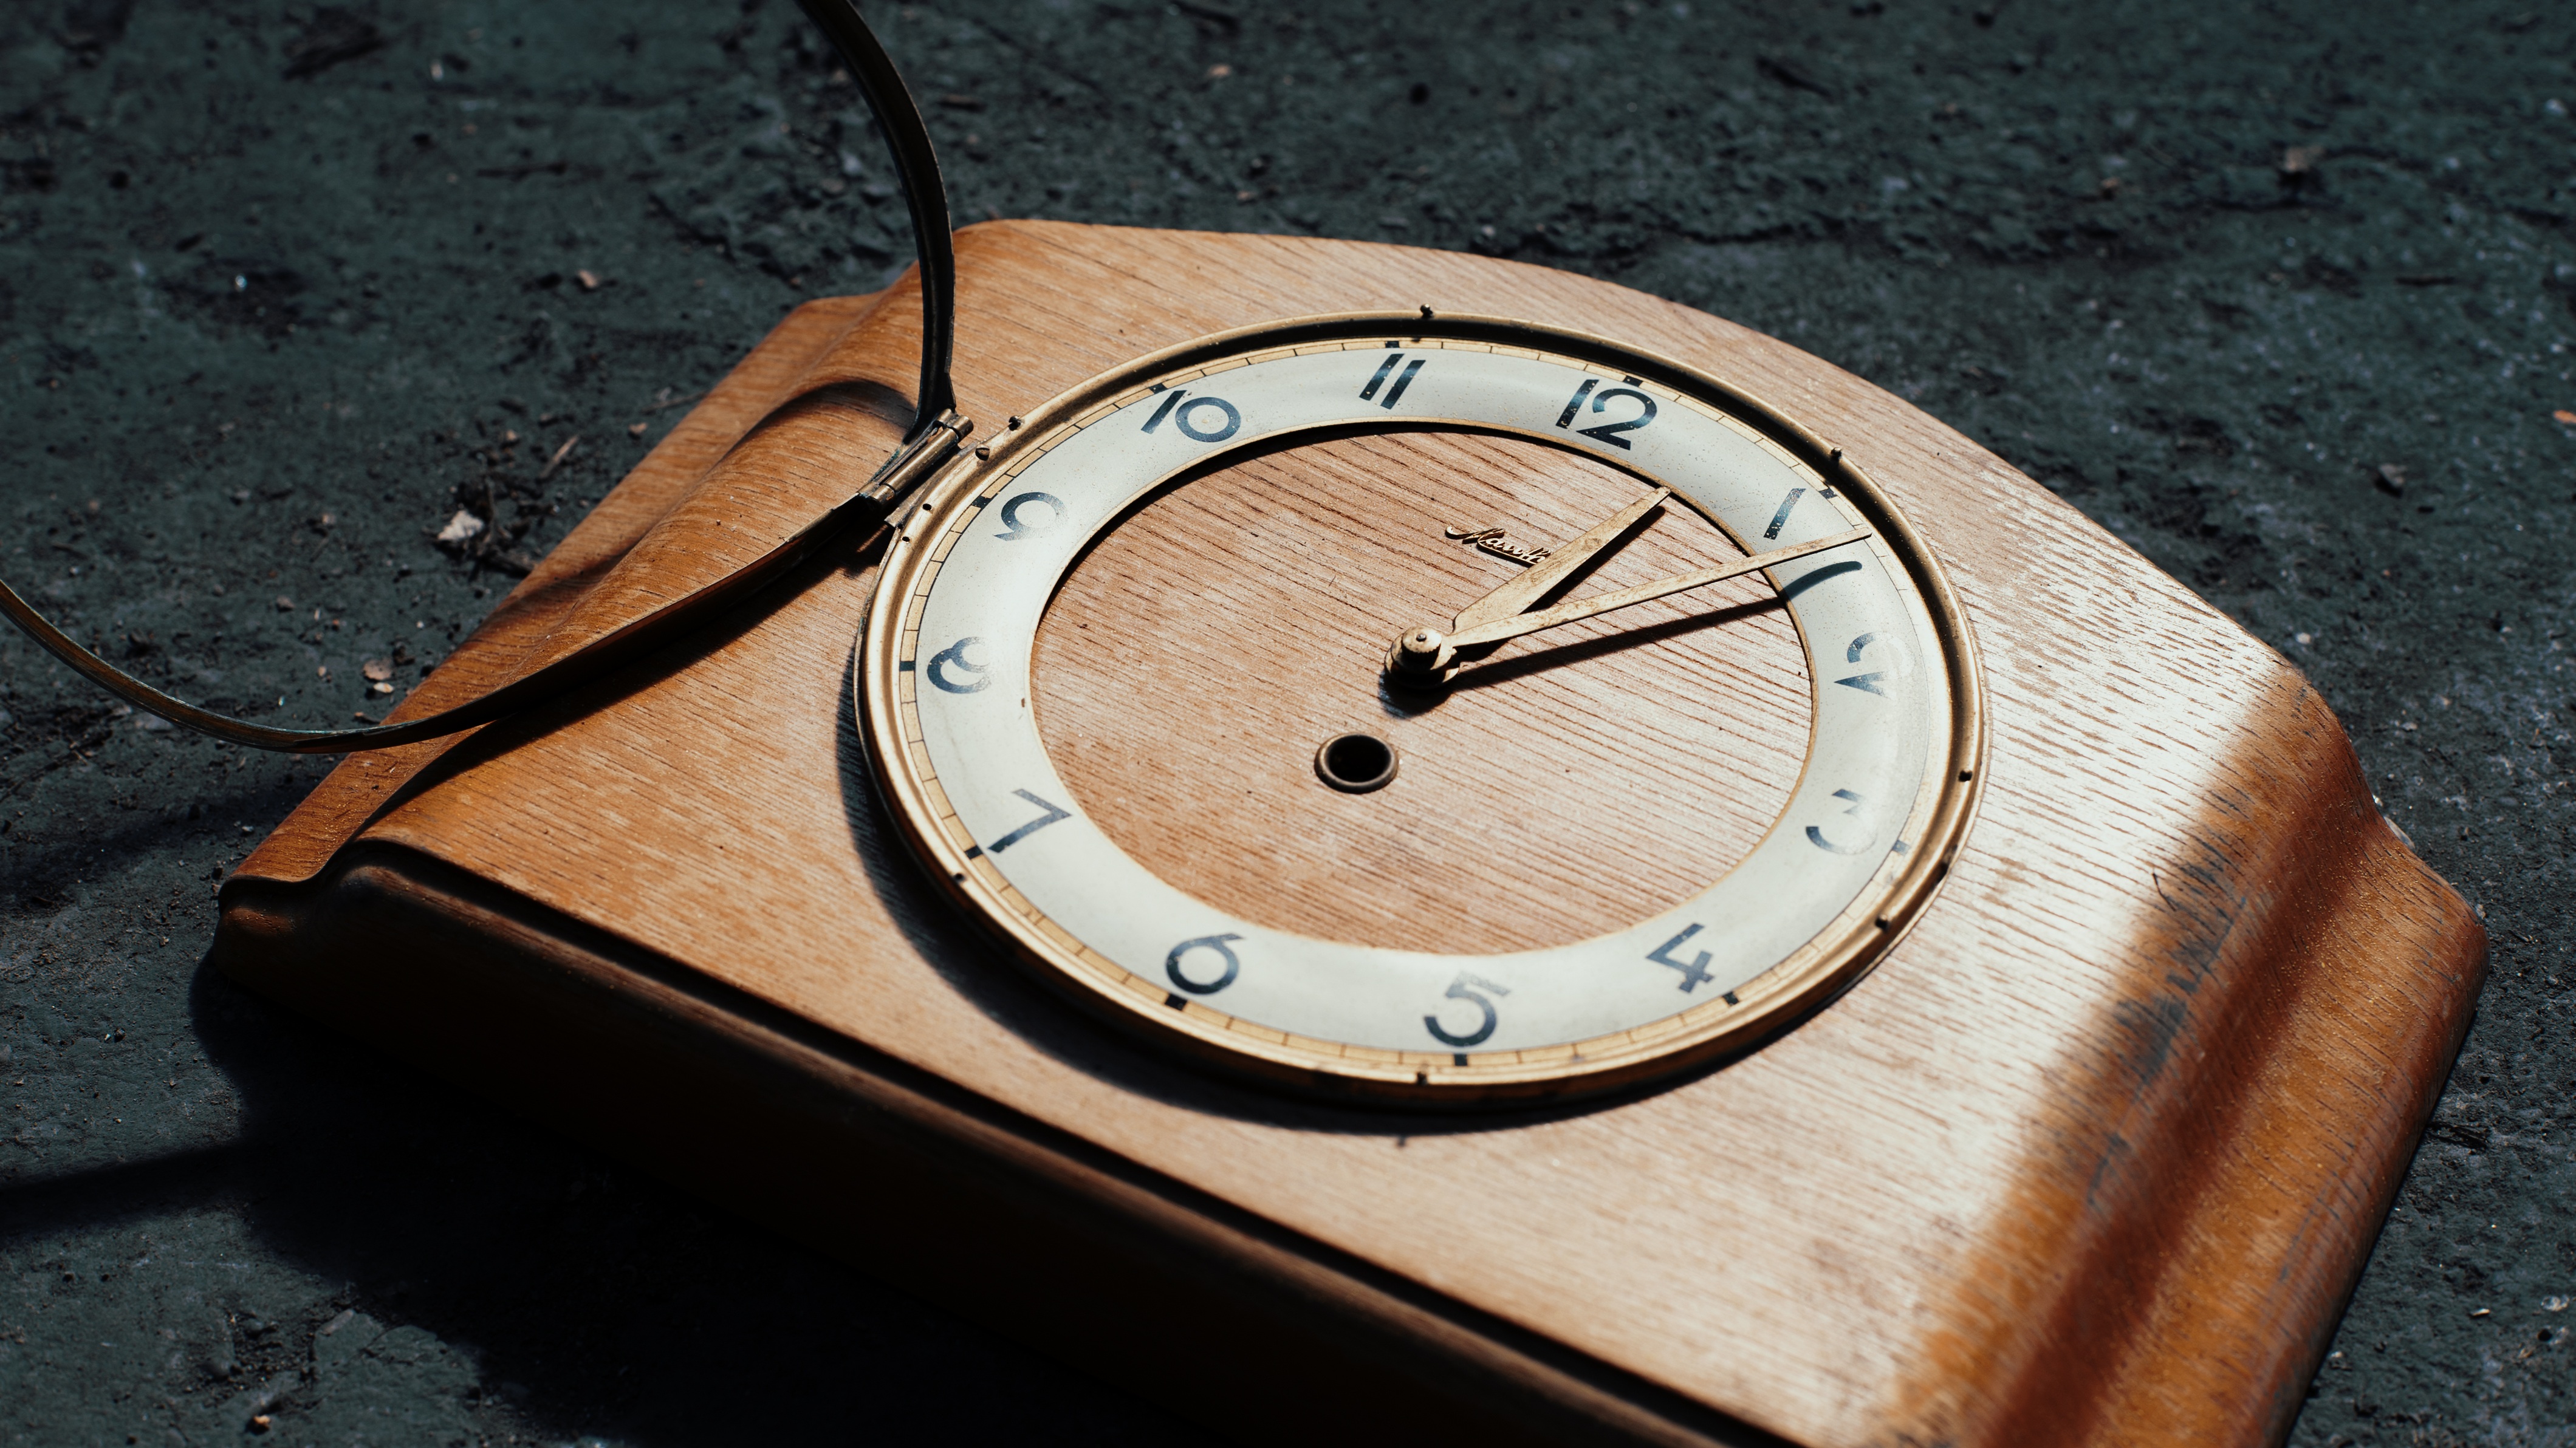
watch, hand, wood, vintage, antique, clock, time, circle, wooden, classic, shape